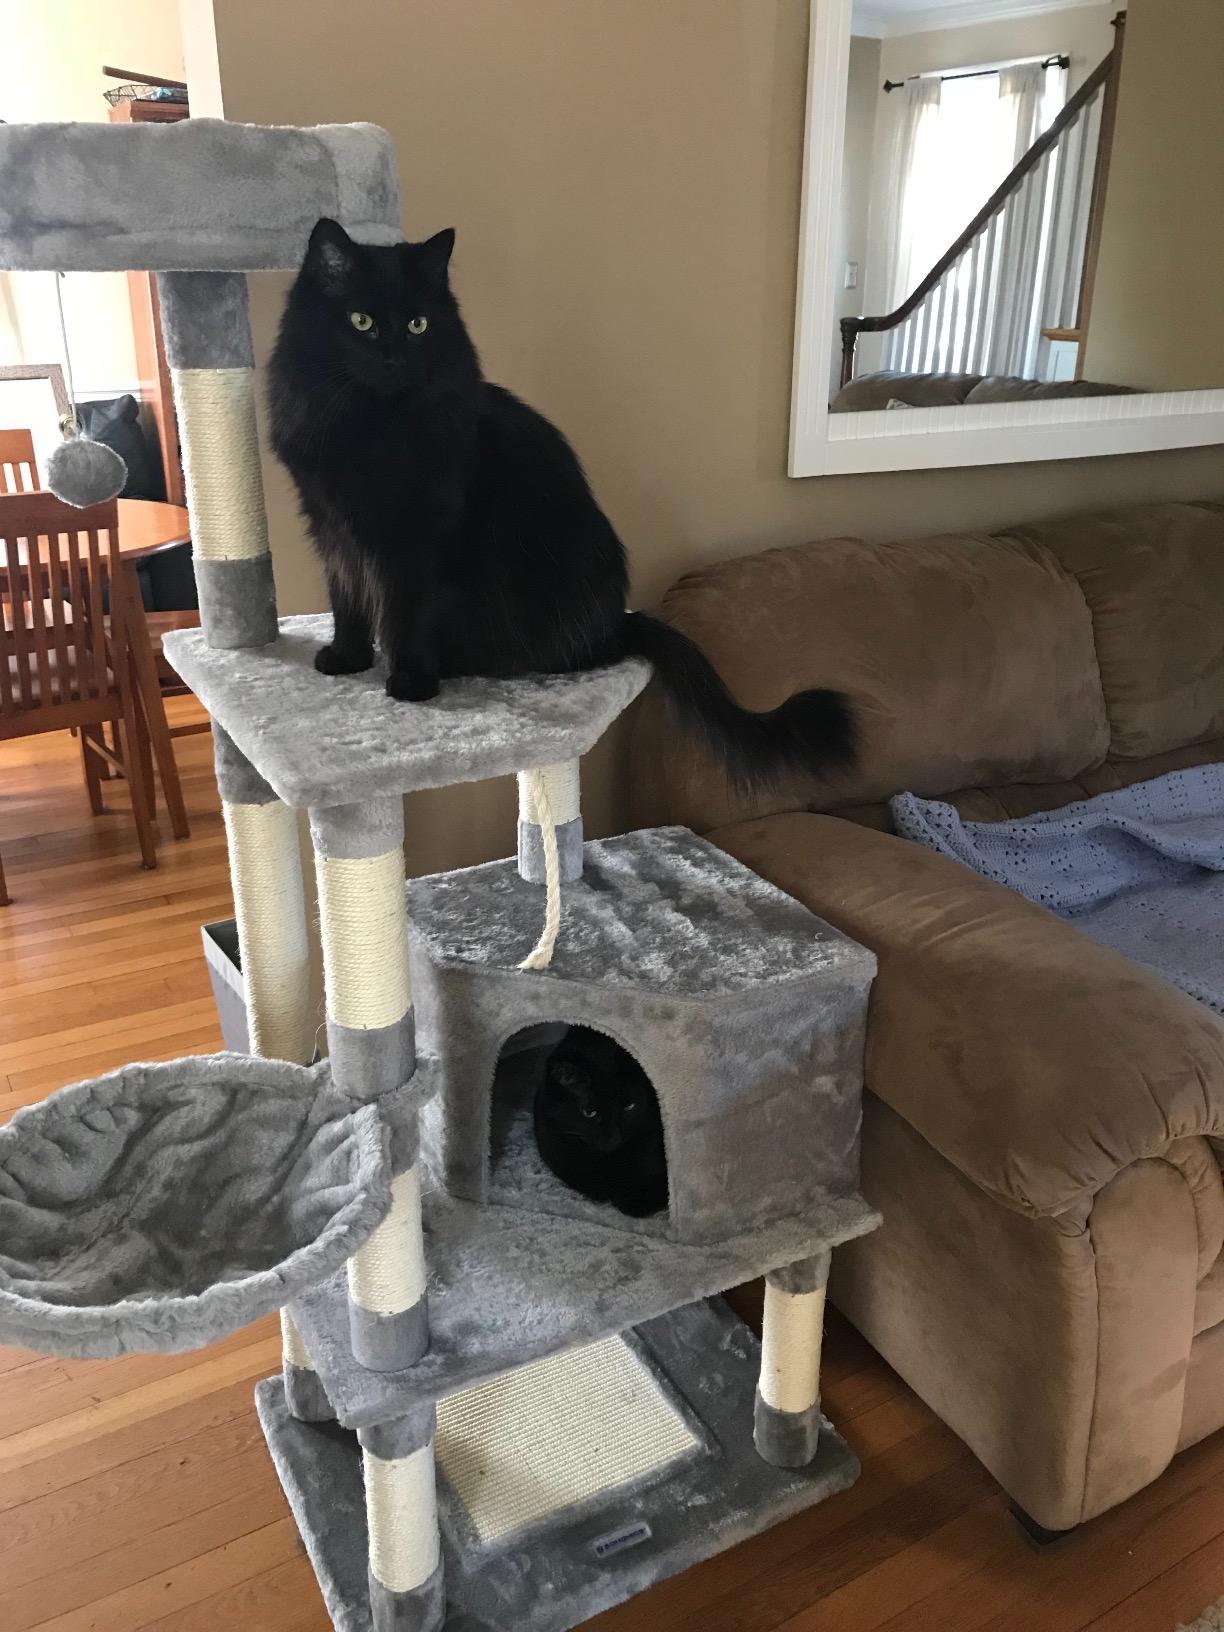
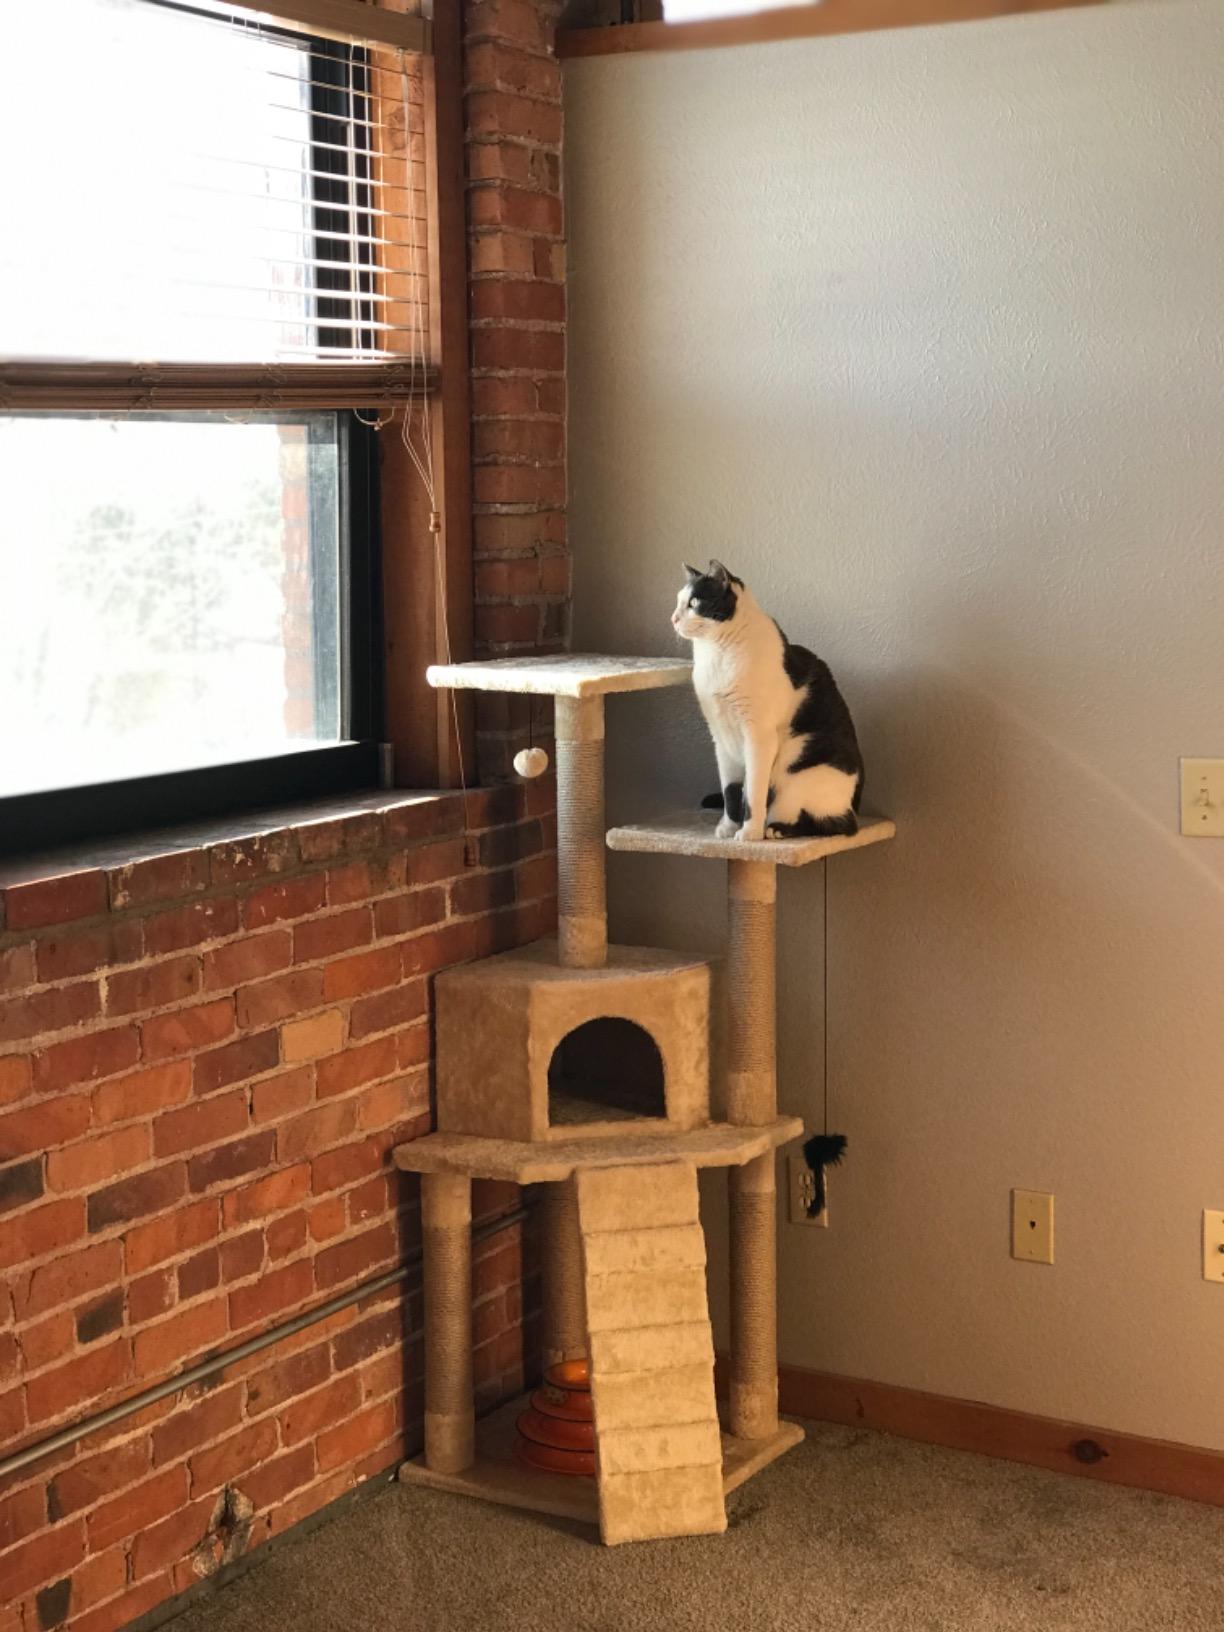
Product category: items_cat tree
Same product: no